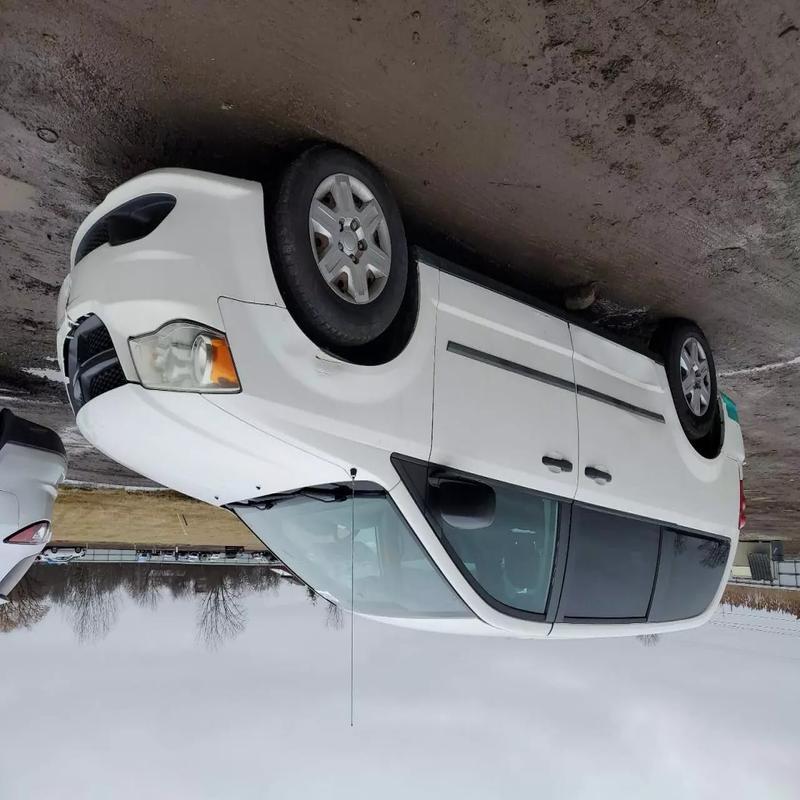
Aucun dommage détecté.
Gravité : aucun